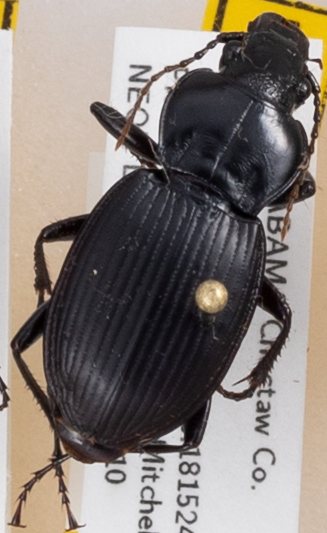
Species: Cyclotrachelus sodalis
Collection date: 2017-05-10
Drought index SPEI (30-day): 0.54
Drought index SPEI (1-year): -0.8
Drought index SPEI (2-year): -0.24